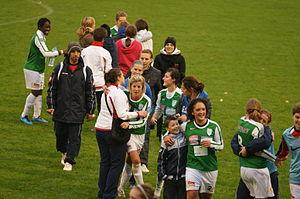
Fin du match FCF Hénin-Gungamp
La saison 2011-2012 du Football Club Féminin Hénin-Beaumont, qui débute le 4 septembre 2011 et qui se termine le 3 juin 2012 est la quarantième saison du club depuis sa fondation le 12 mai 1972. C'est aussi la première saison du FCF sans Philippe Piette, ayant quitté le club après la saison 2010-2011 d'un commun accord avec les dirigeants du club, laissant la place à Yannick Ansart, ancien international français de équipe de France de Futsal et entraîneur du Futsal Club Béthunois ayant un passé de joueur de football, notamment avec la réserve du Racing Club de Lens qu'il a côtoyé pendant six saisons. Le FCF reprend l'entraînement le 1ᵉʳ août 2011.